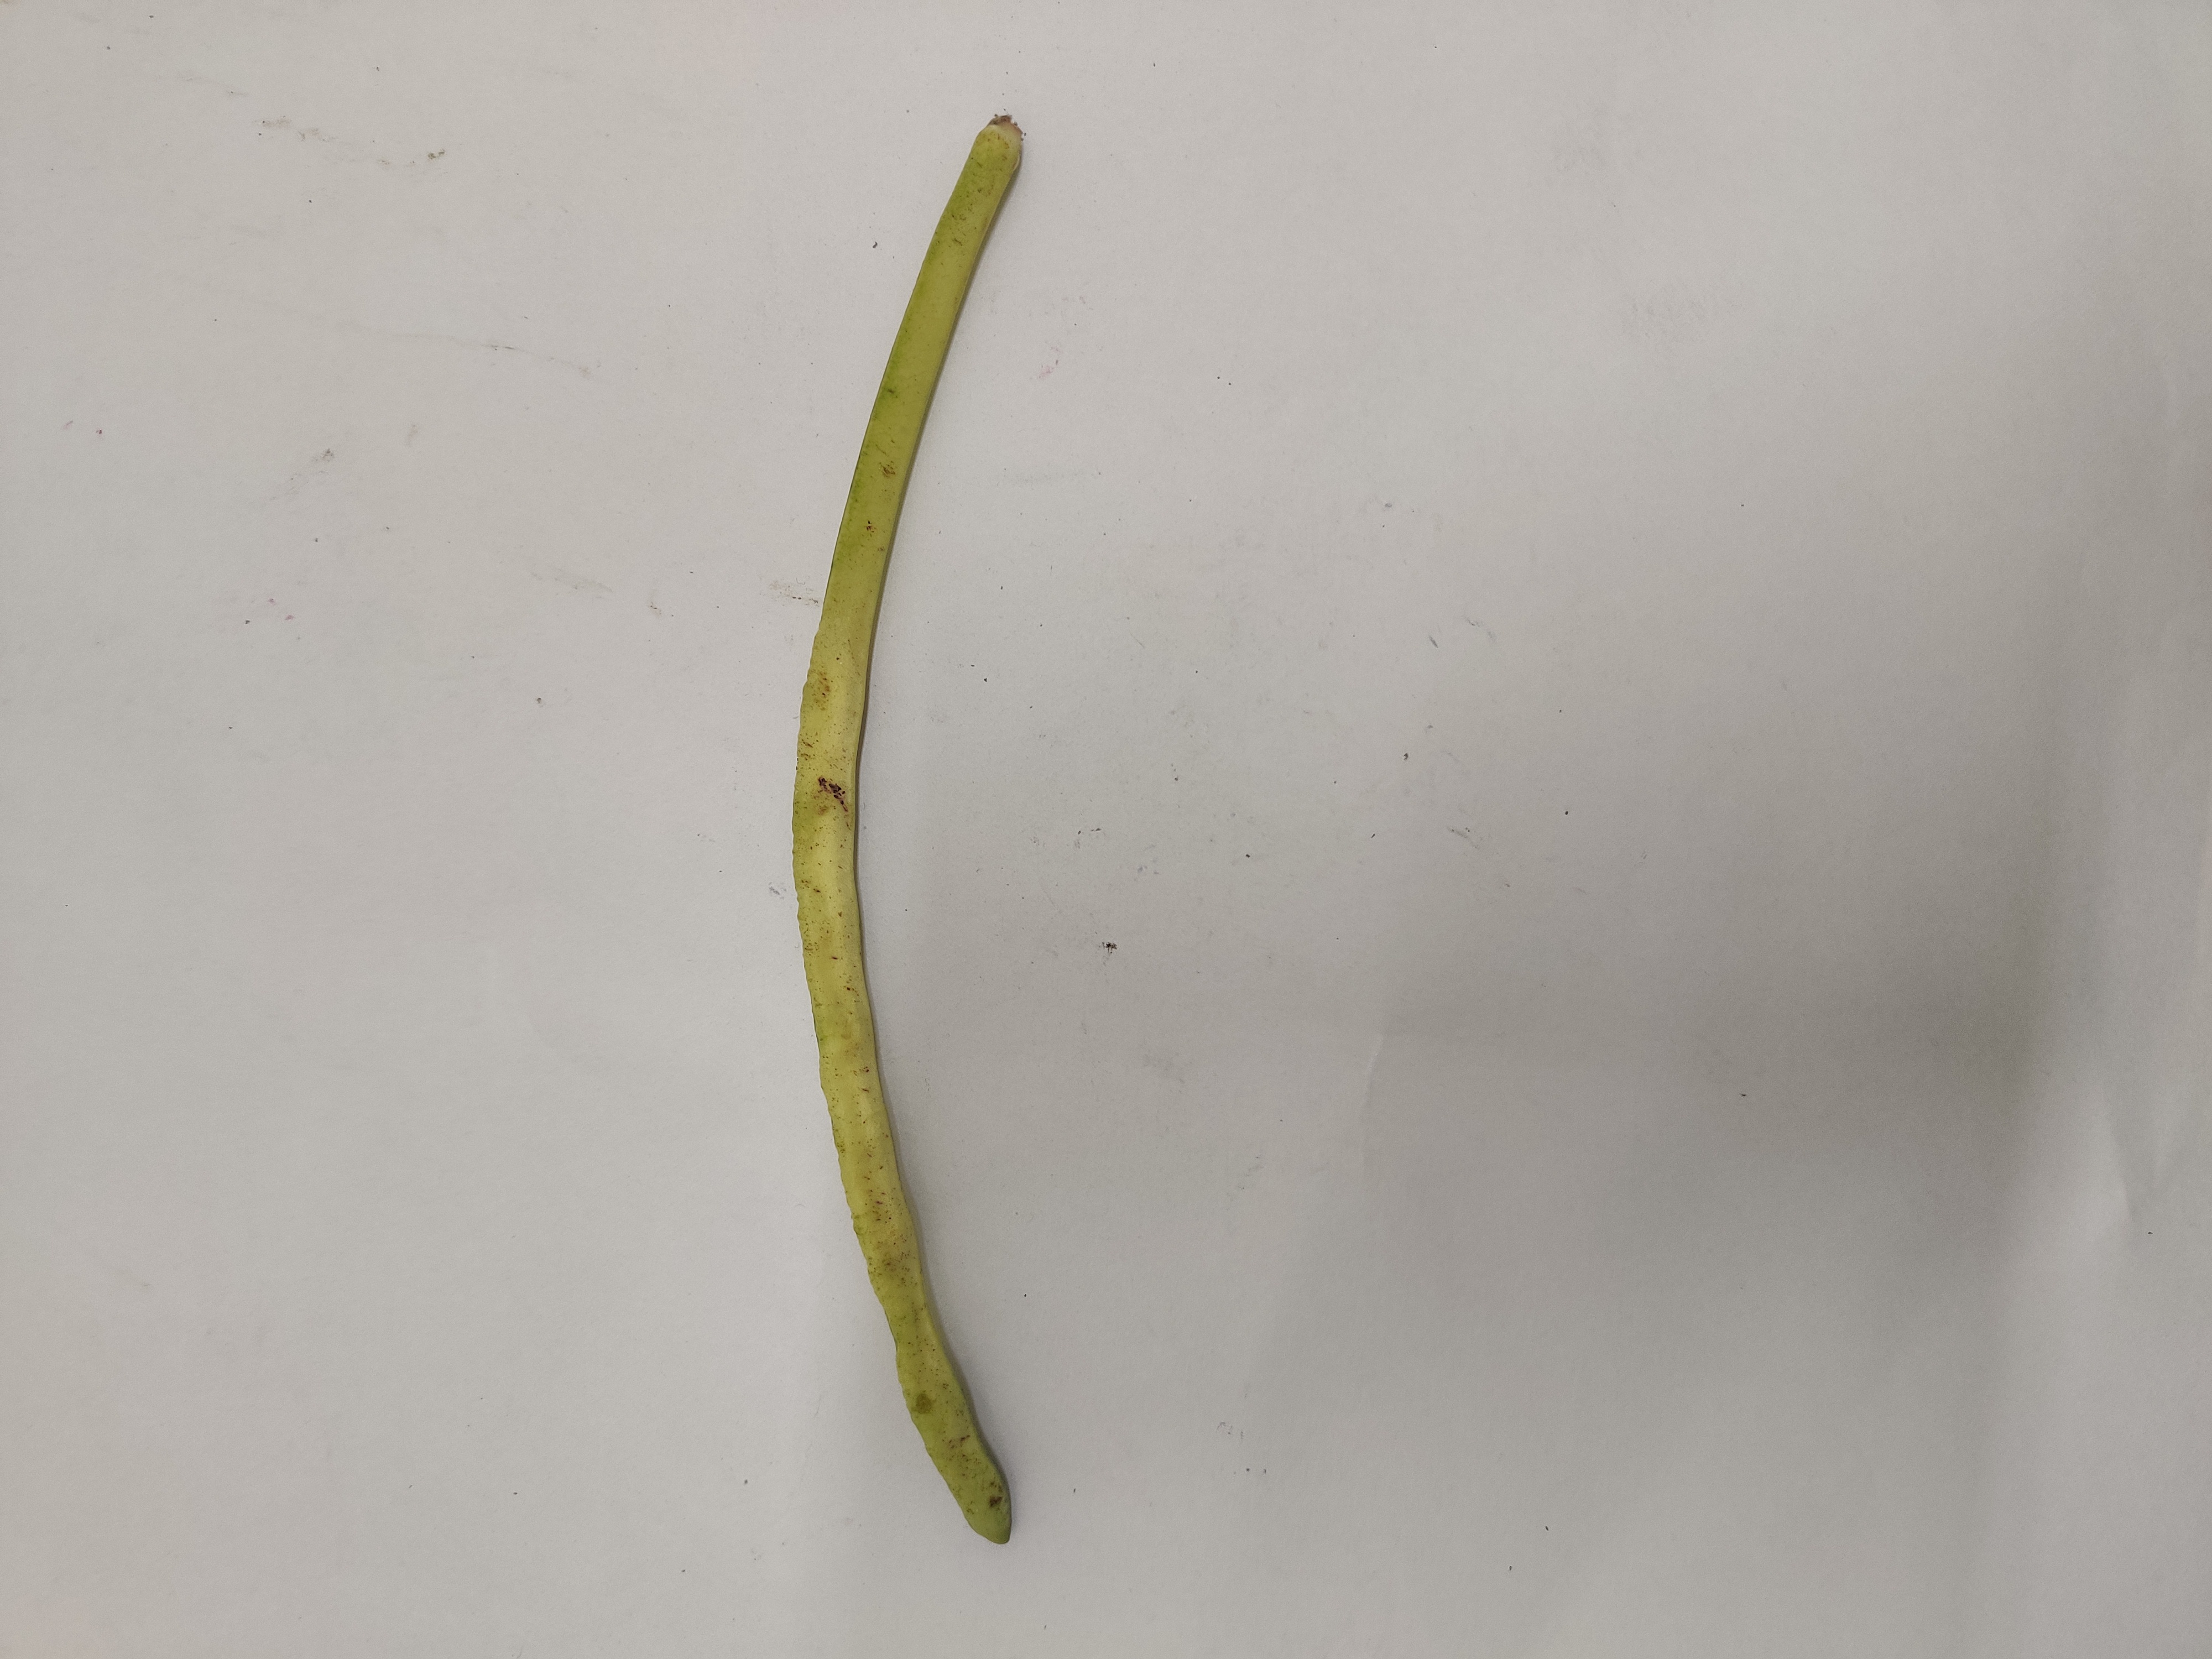
Crop: Cowpea
Condition: Severely Damaged